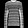
Label: Pullover